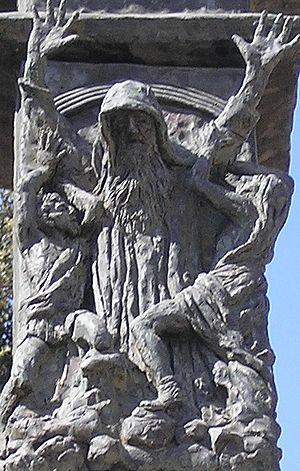
Benno Elkan, né le 2 décembre 1877 à Dortmund, Allemagne et mort le 10 janvier 1960 à Londres, Angleterre, est un sculpteur allemand auteur de la grande Menorah de la Knesset à Jérusalem et de nombreux bustes et médaillons en Allemagne et en Angleterre. Il commence à exercer dans sa ville natale de Dortmund en sculptant des monuments funéraires, puis il réalise des médailles et des bustes de militaires, d'hommes politiques, d'artistes et de scientifiques en Allemagne, en France et en Angleterre. Elkan, considéré comme artiste juif est interdit de travailler en Allemagne en 1935 et émigre à Londres. L'œuvre d'Elkan est alors oublié en Allemagne jusque dans les années 1950, où il est de nouveau exposé. L'œuvre d'Elkan ne s'apparente à aucun style artistique